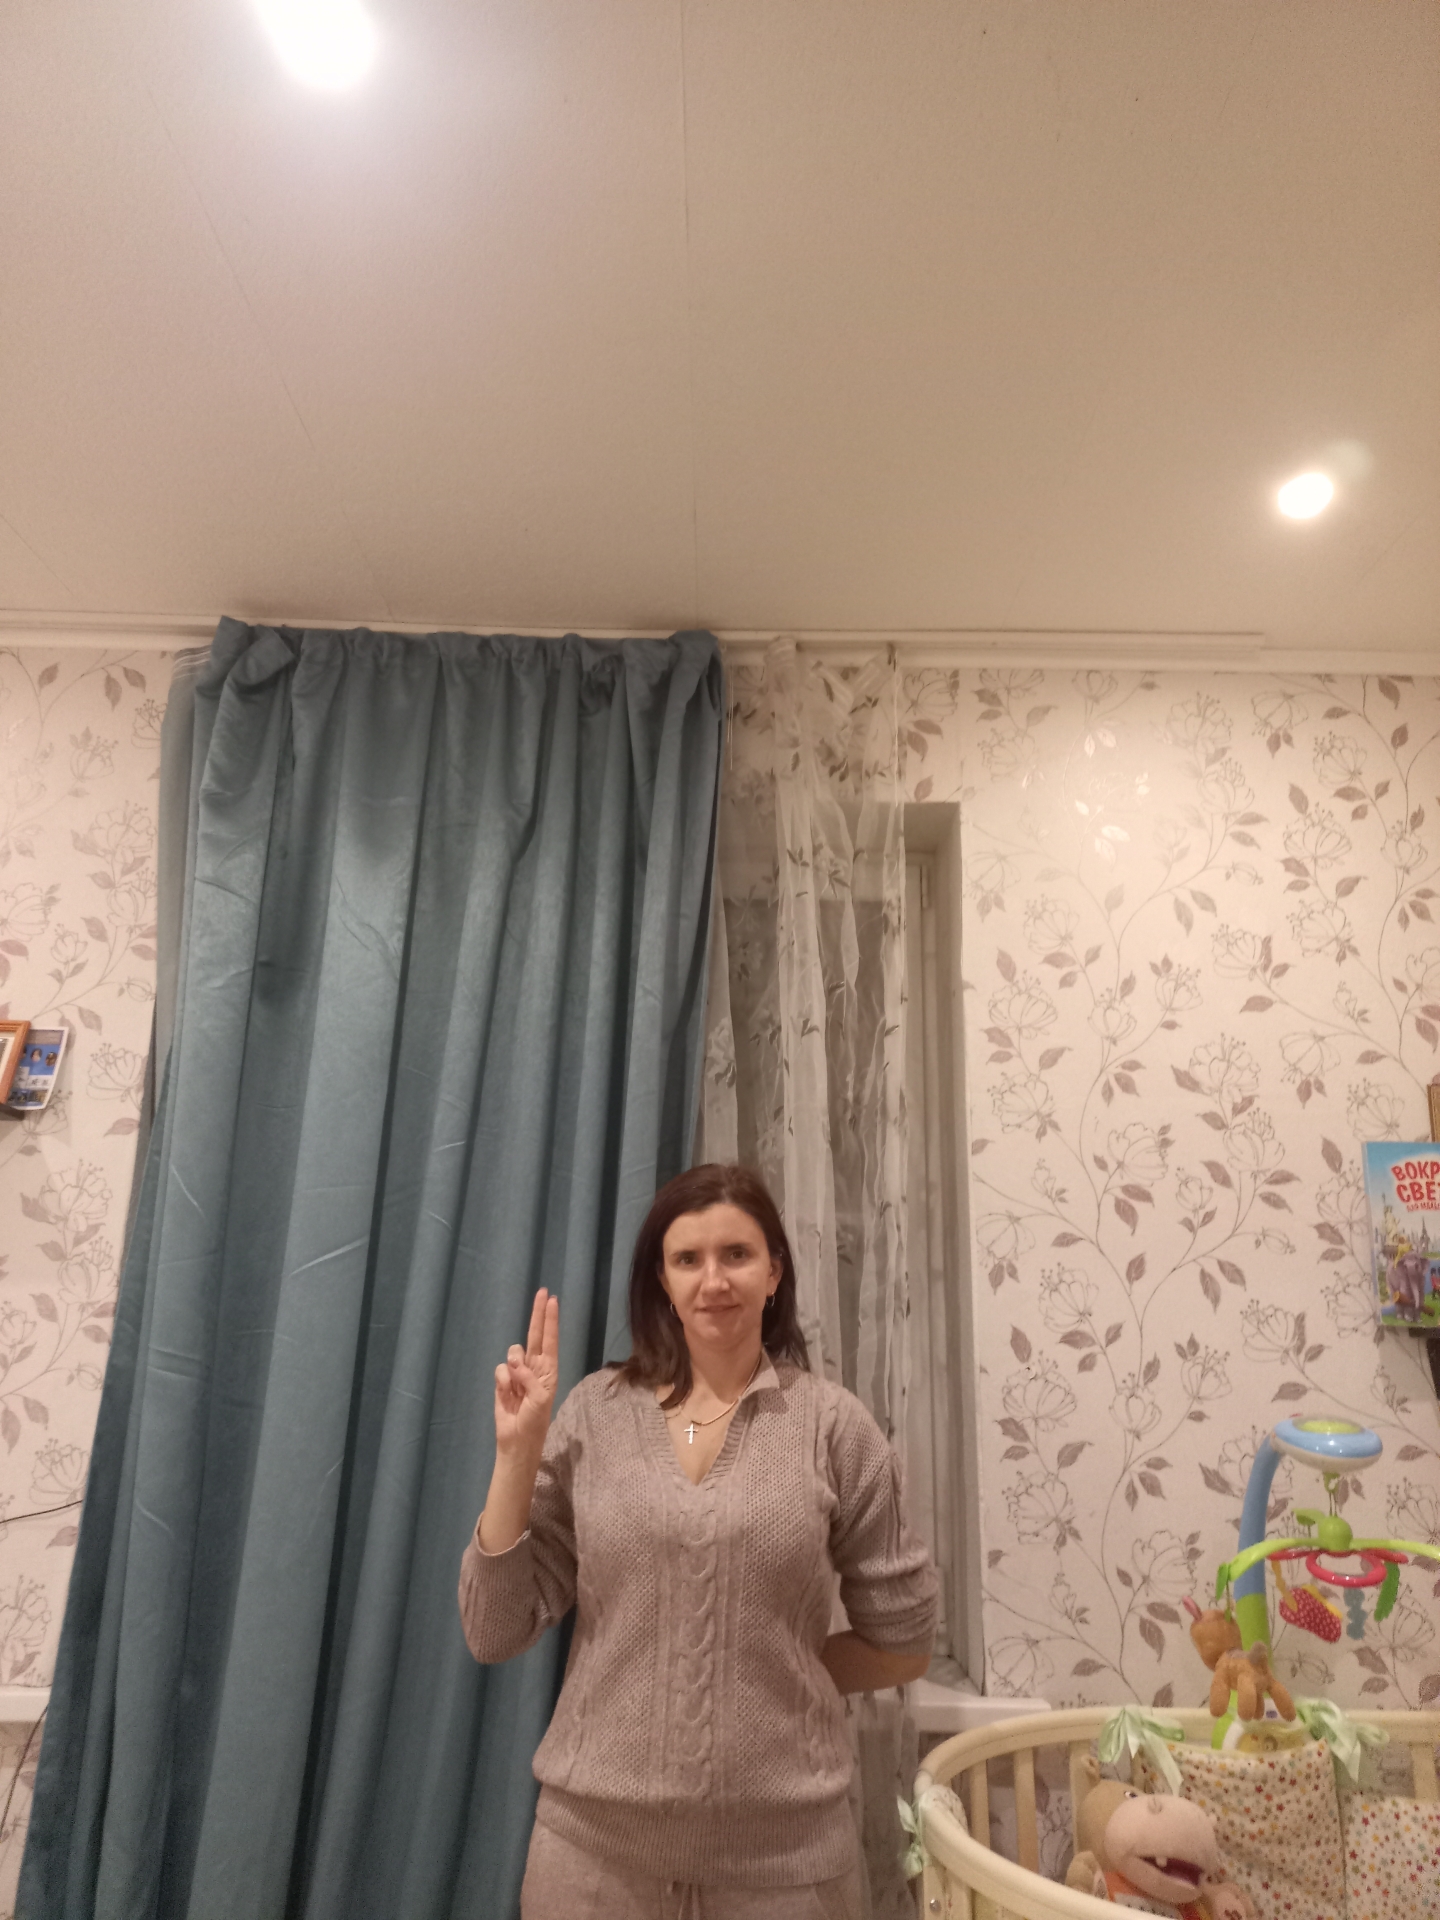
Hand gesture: two_up